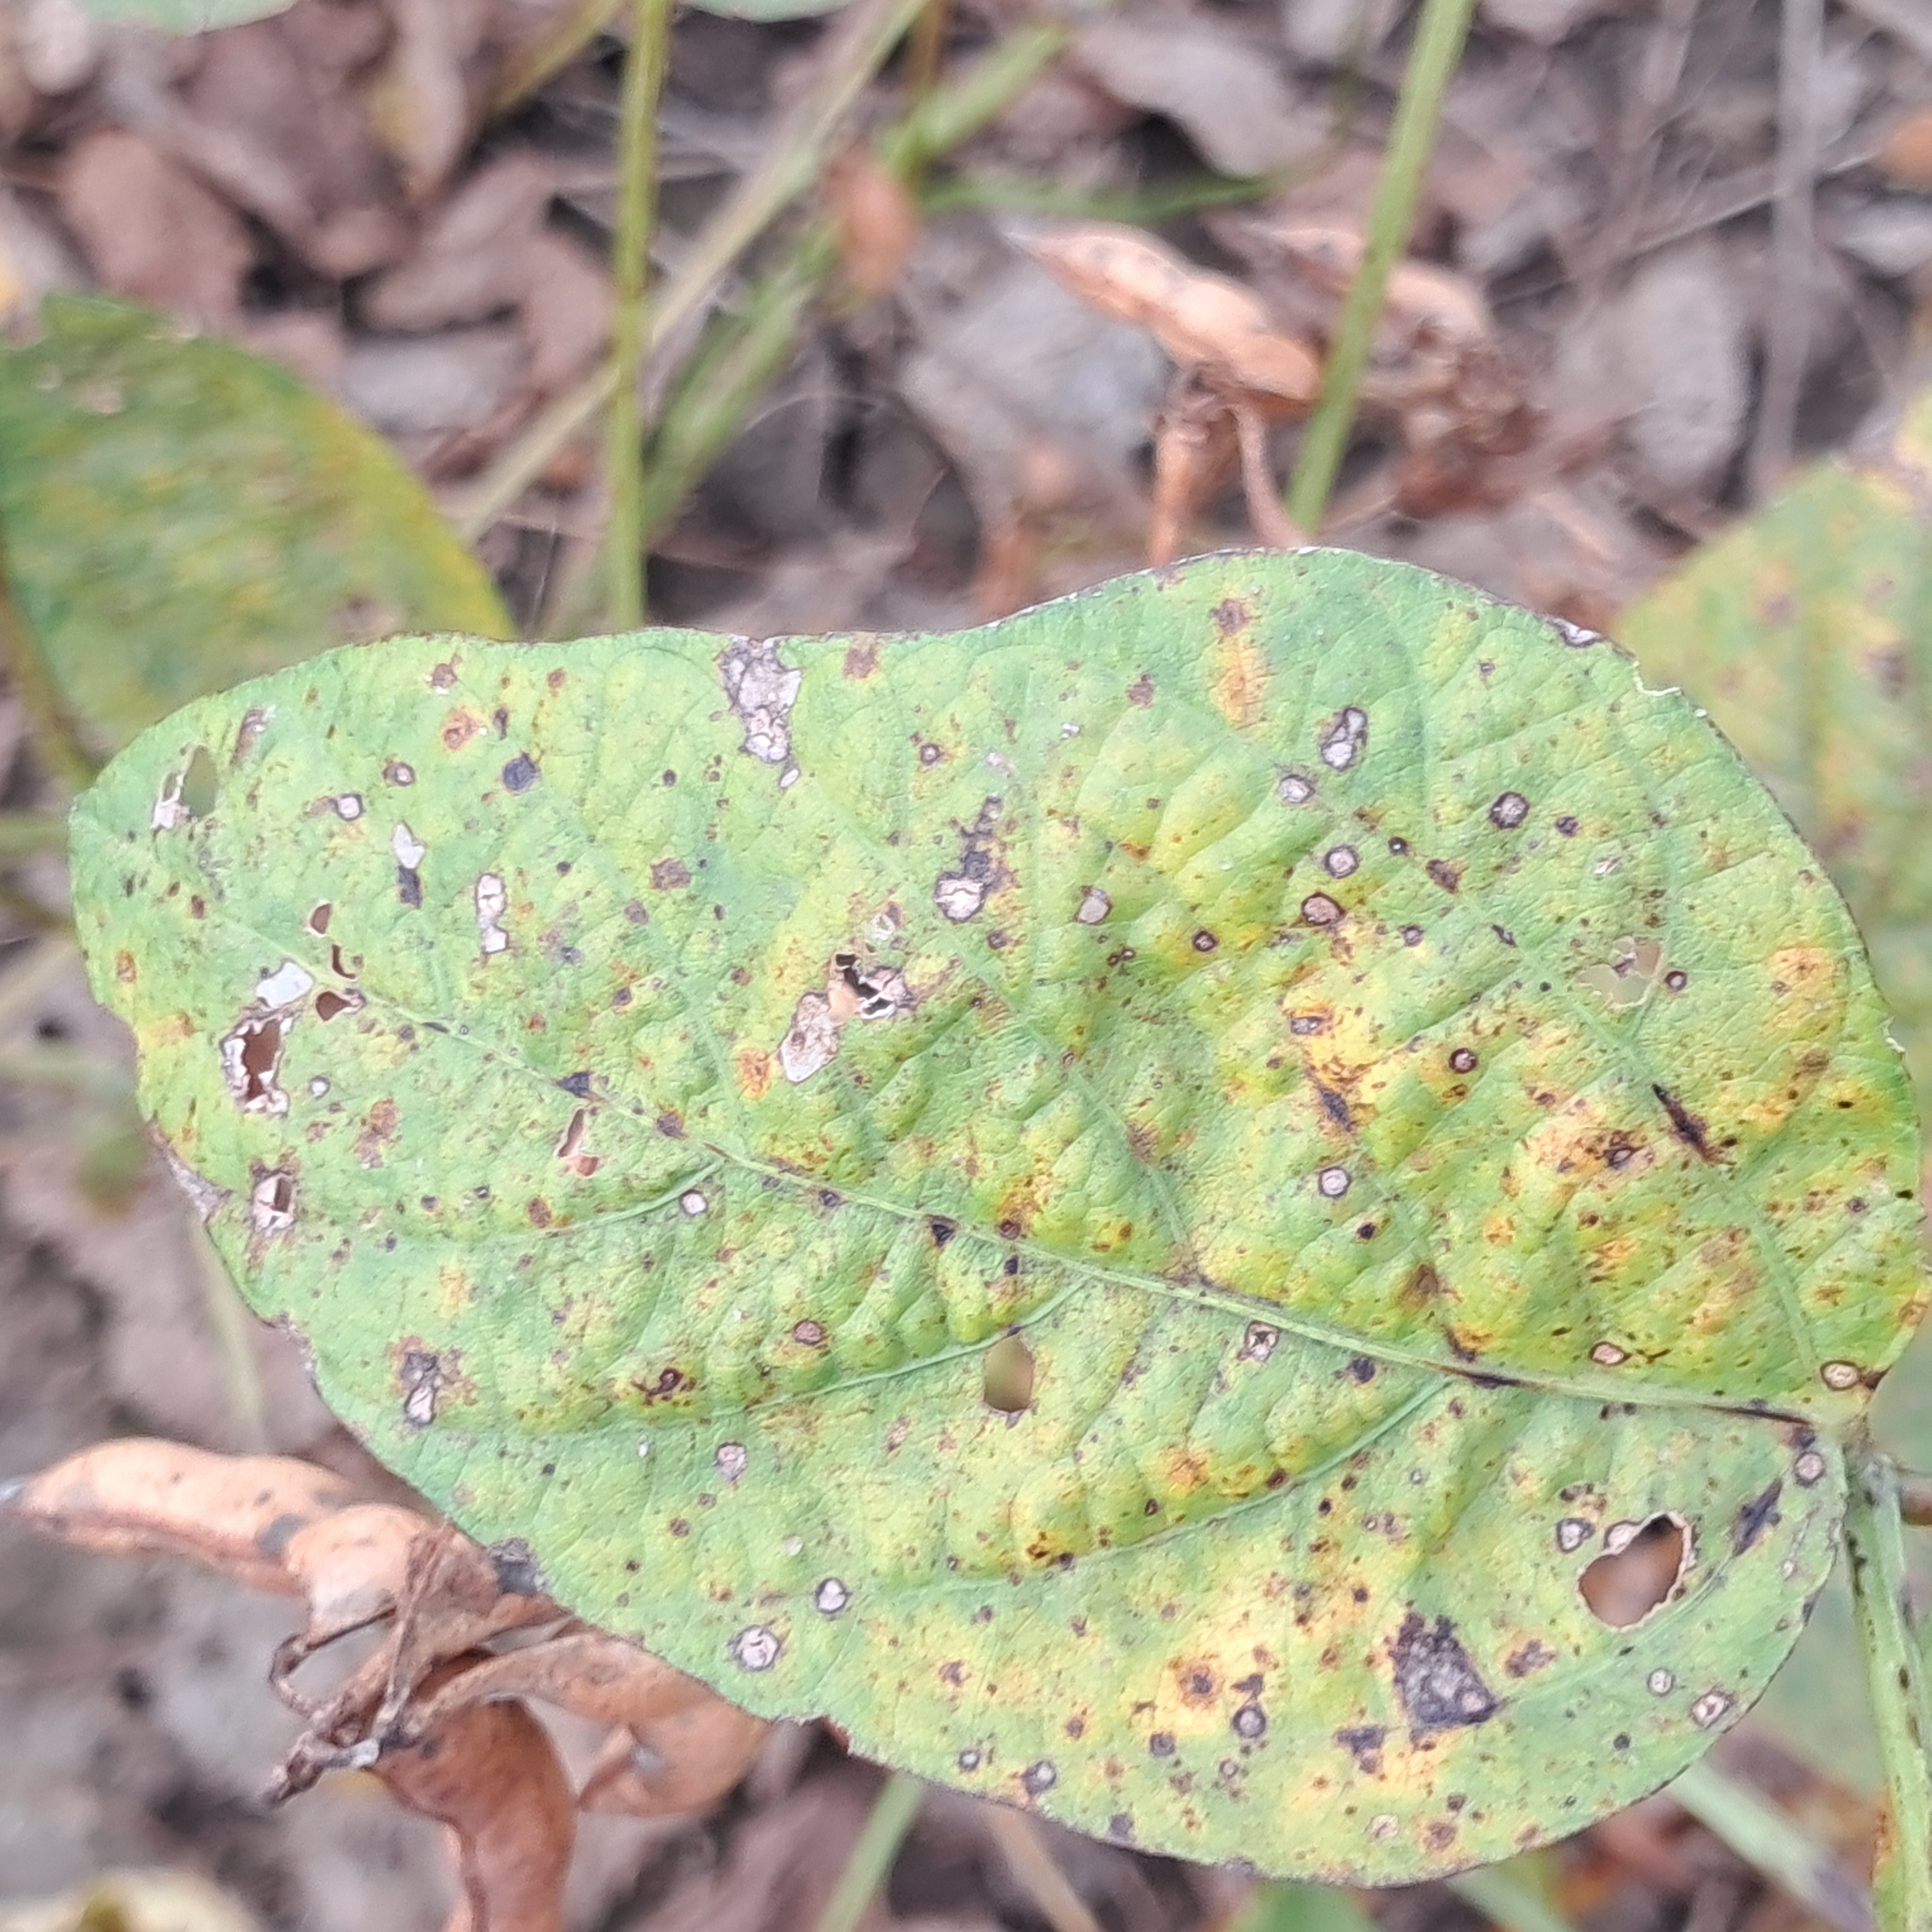
Label: Spectoria_Brown_Spot